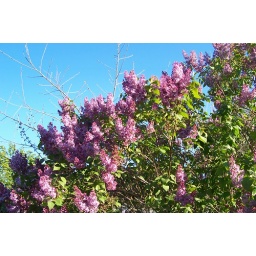
Lilacs against blue sky